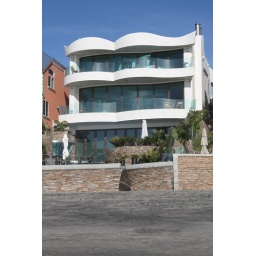
A house on the beach in Carlsbad, CA. When I am filthy rich, I will buy this house.